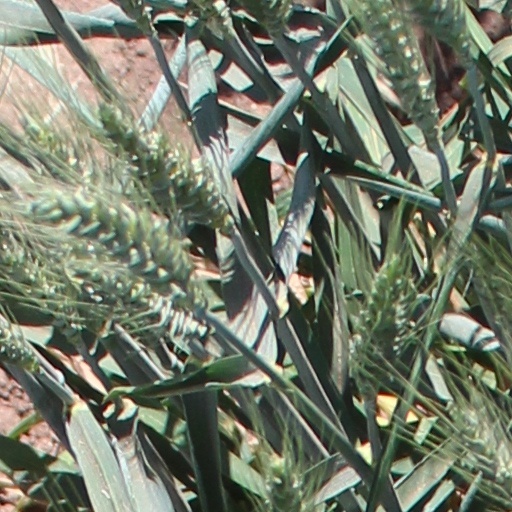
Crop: wheat